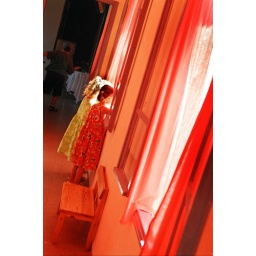
children in red curtain